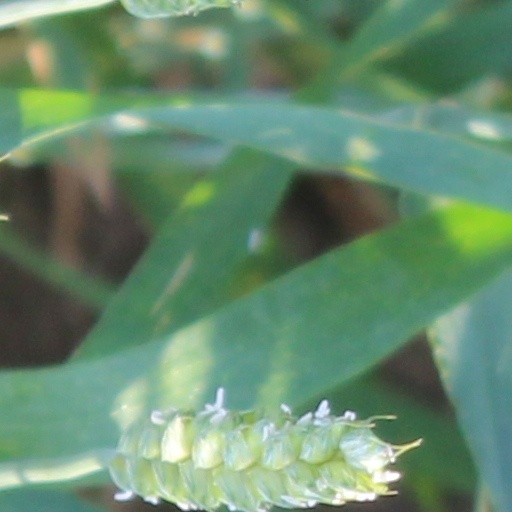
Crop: wheat